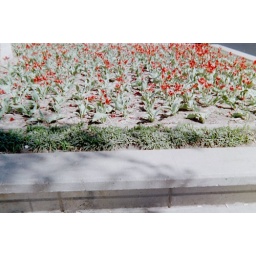
A flower bed in front of Budig Hall/Hoch Audiotoria (I think).